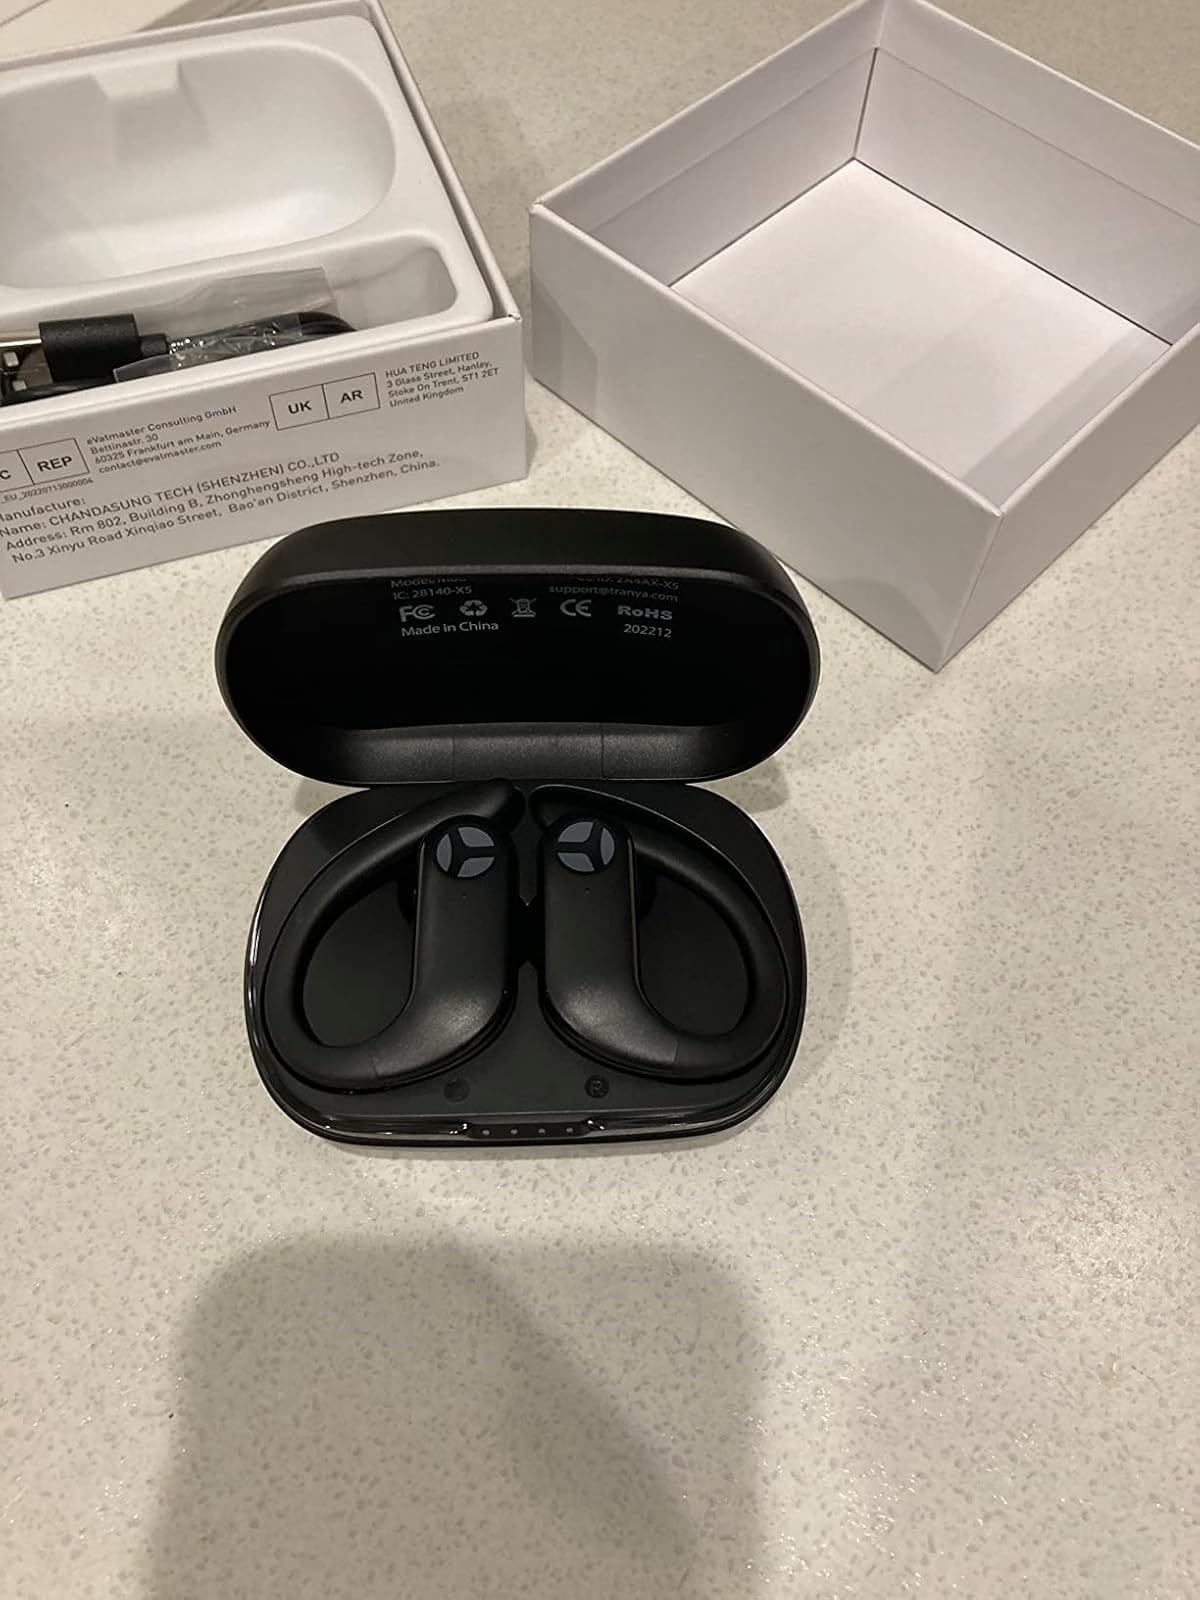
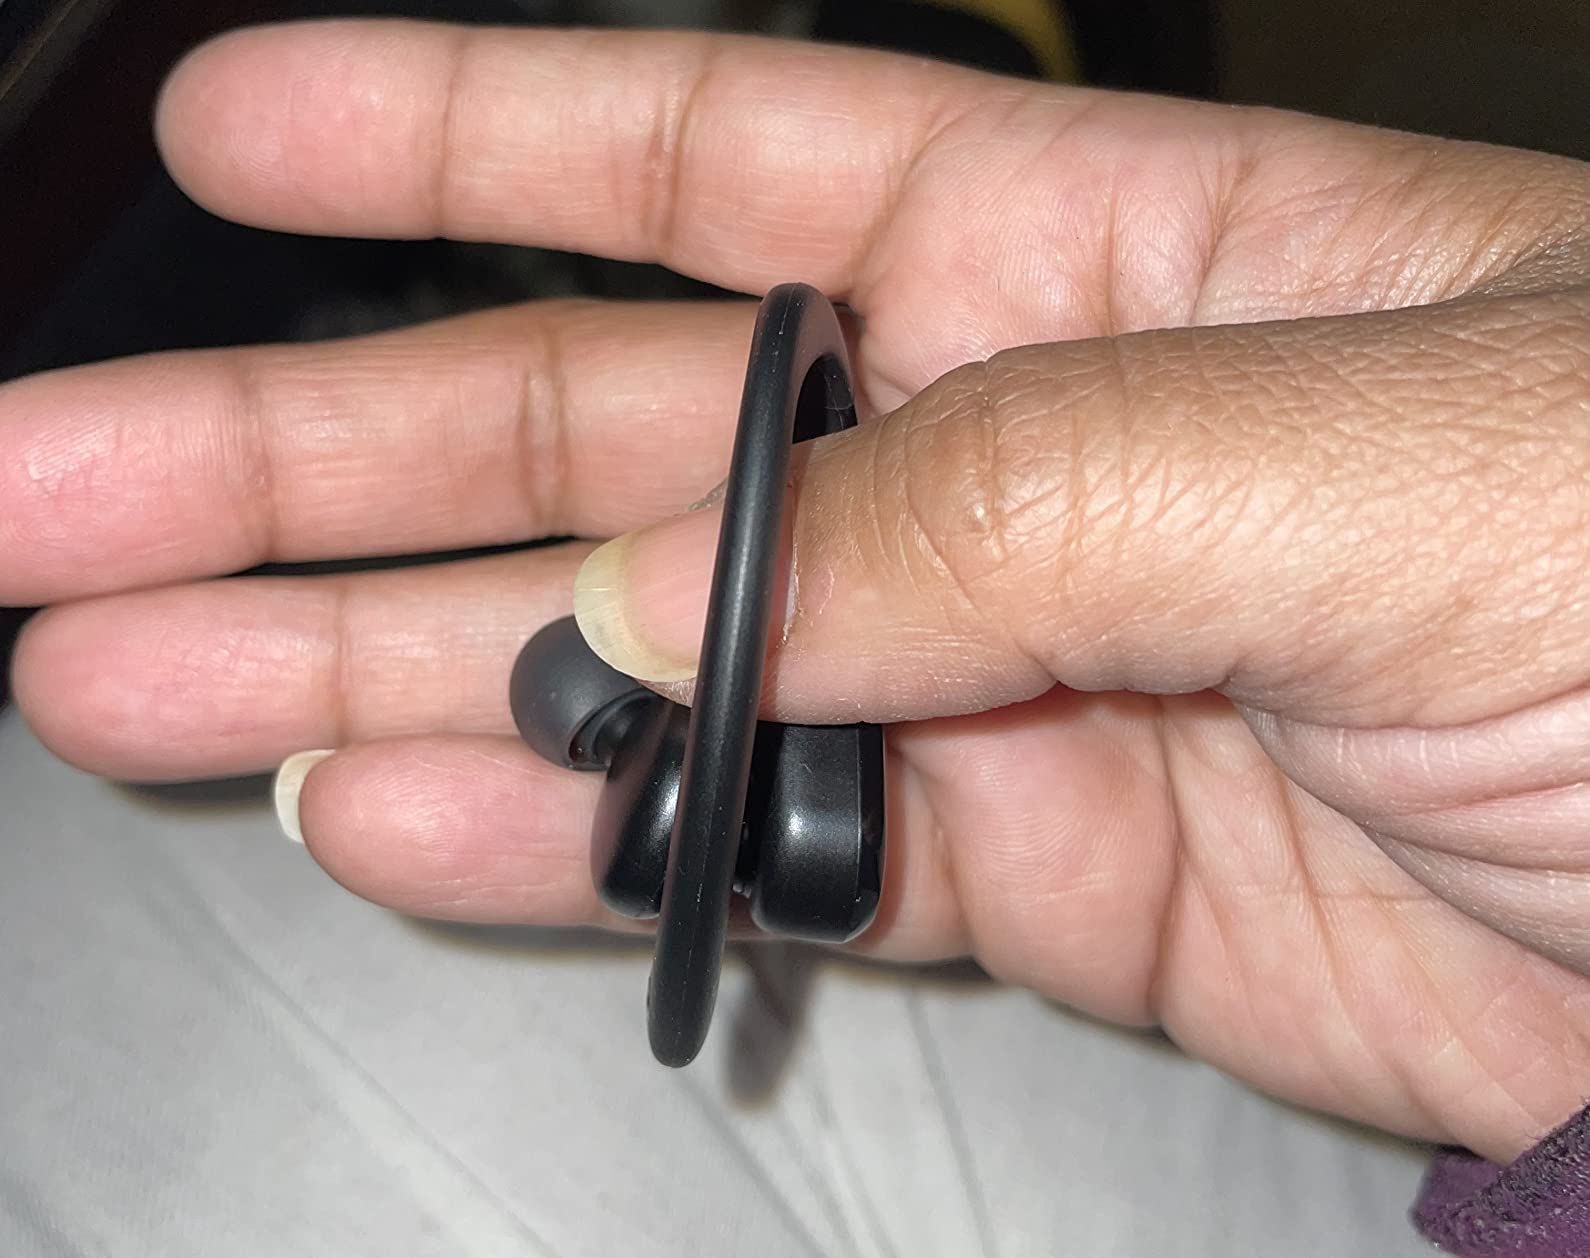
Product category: earbuds
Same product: yes